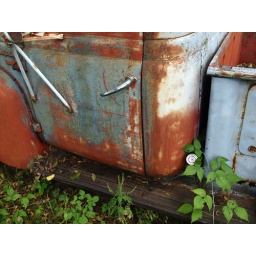
Old International pick-up truck resting in a field near Pepin, Wisconsin.